Batcombe Down

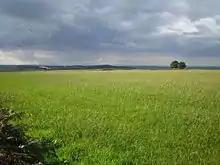

Batcombe Down is an 18.6 hectare biological Site of Special Scientific Interest in Dorset, England: notified in 1952.